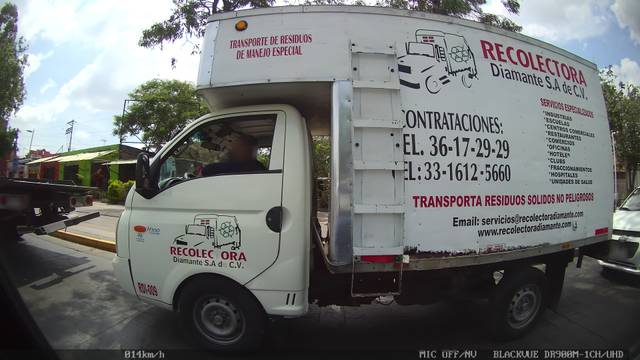
Region: Mexico
Coordinates: 20.629, -103.245